Cesar Chavez

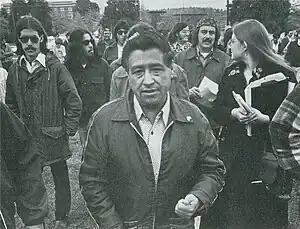
Chavez visiting Colegio Cesar Chavez

In the early 1990s, the UFW continued to market Chavez as a heroic figure, especially on university and college campuses. In 1990, he appeared at 64 events, earning an average of $3,800 for each appearance. In 1991, he launched a "Public Action Speaking Tour" of U.S. colleges and universities. His standard speech at these events covered the problems facing farmworkers, the dangers of pesticides, the alliance of agribusiness and the Republican Party, and his view that boycotts and marches were a better means of achieving change than electoral politics.